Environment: real
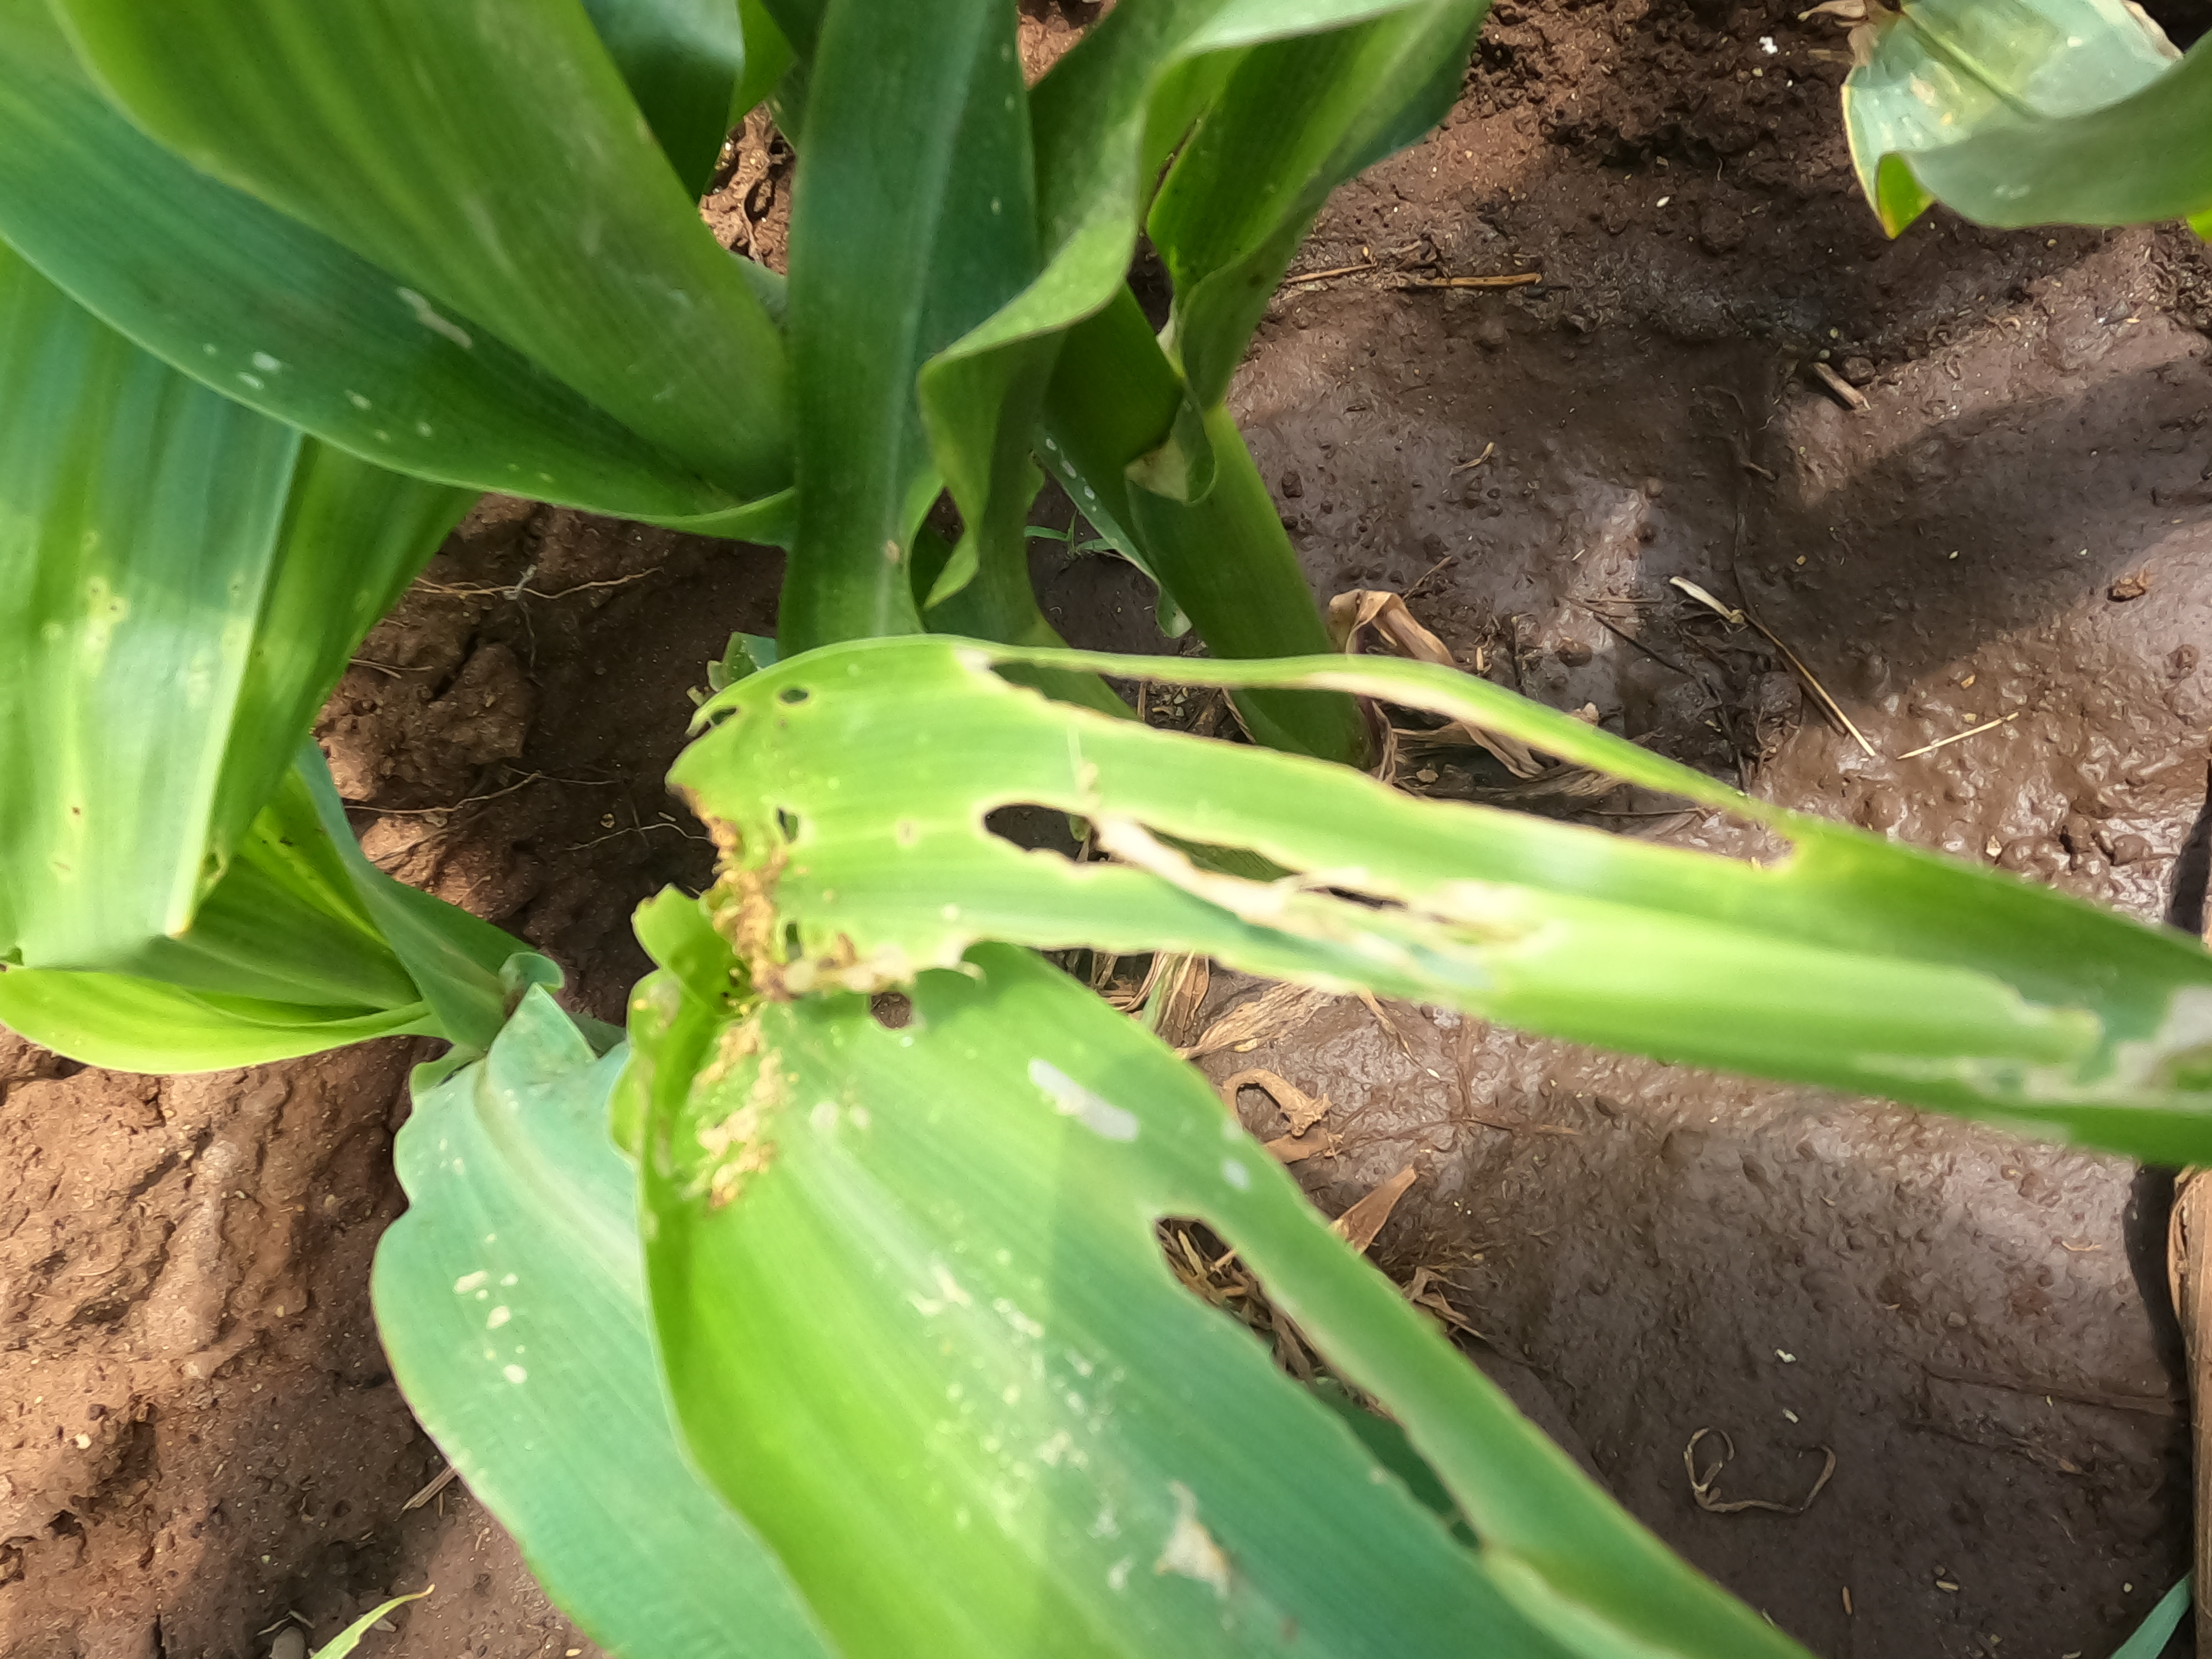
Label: fall_armyworm